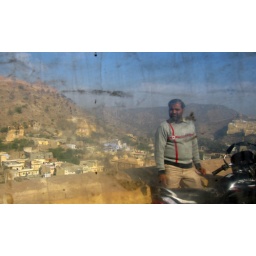
The view through the dirty plastic window around the back of a jeep.